Bernie Sanders 2020 presidential campaign

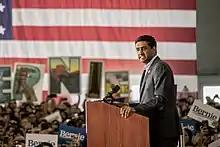
Campaign co-chair Ro Khanna speaks at a rally for Sanders in San Jose, California

On February 21, 2019, Sanders' campaign announced its national campaign co-chairs: Ben & Jerry's co-founder Ben Cohen, Rep. Ro Khanna, Our Revolution president Nina Turner, and San Juan mayor Carmen Yulín Cruz.